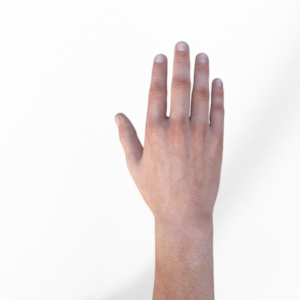
Label: paper